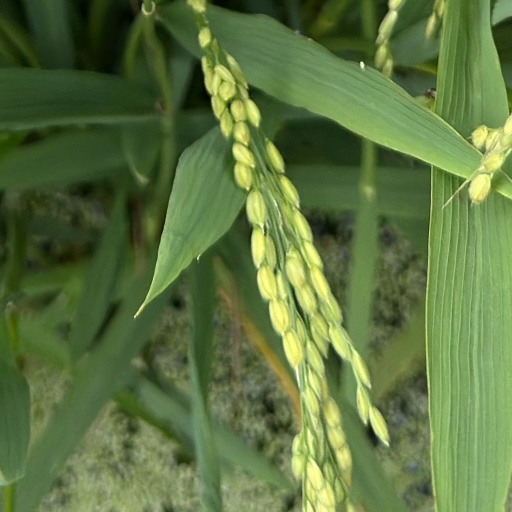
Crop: rice